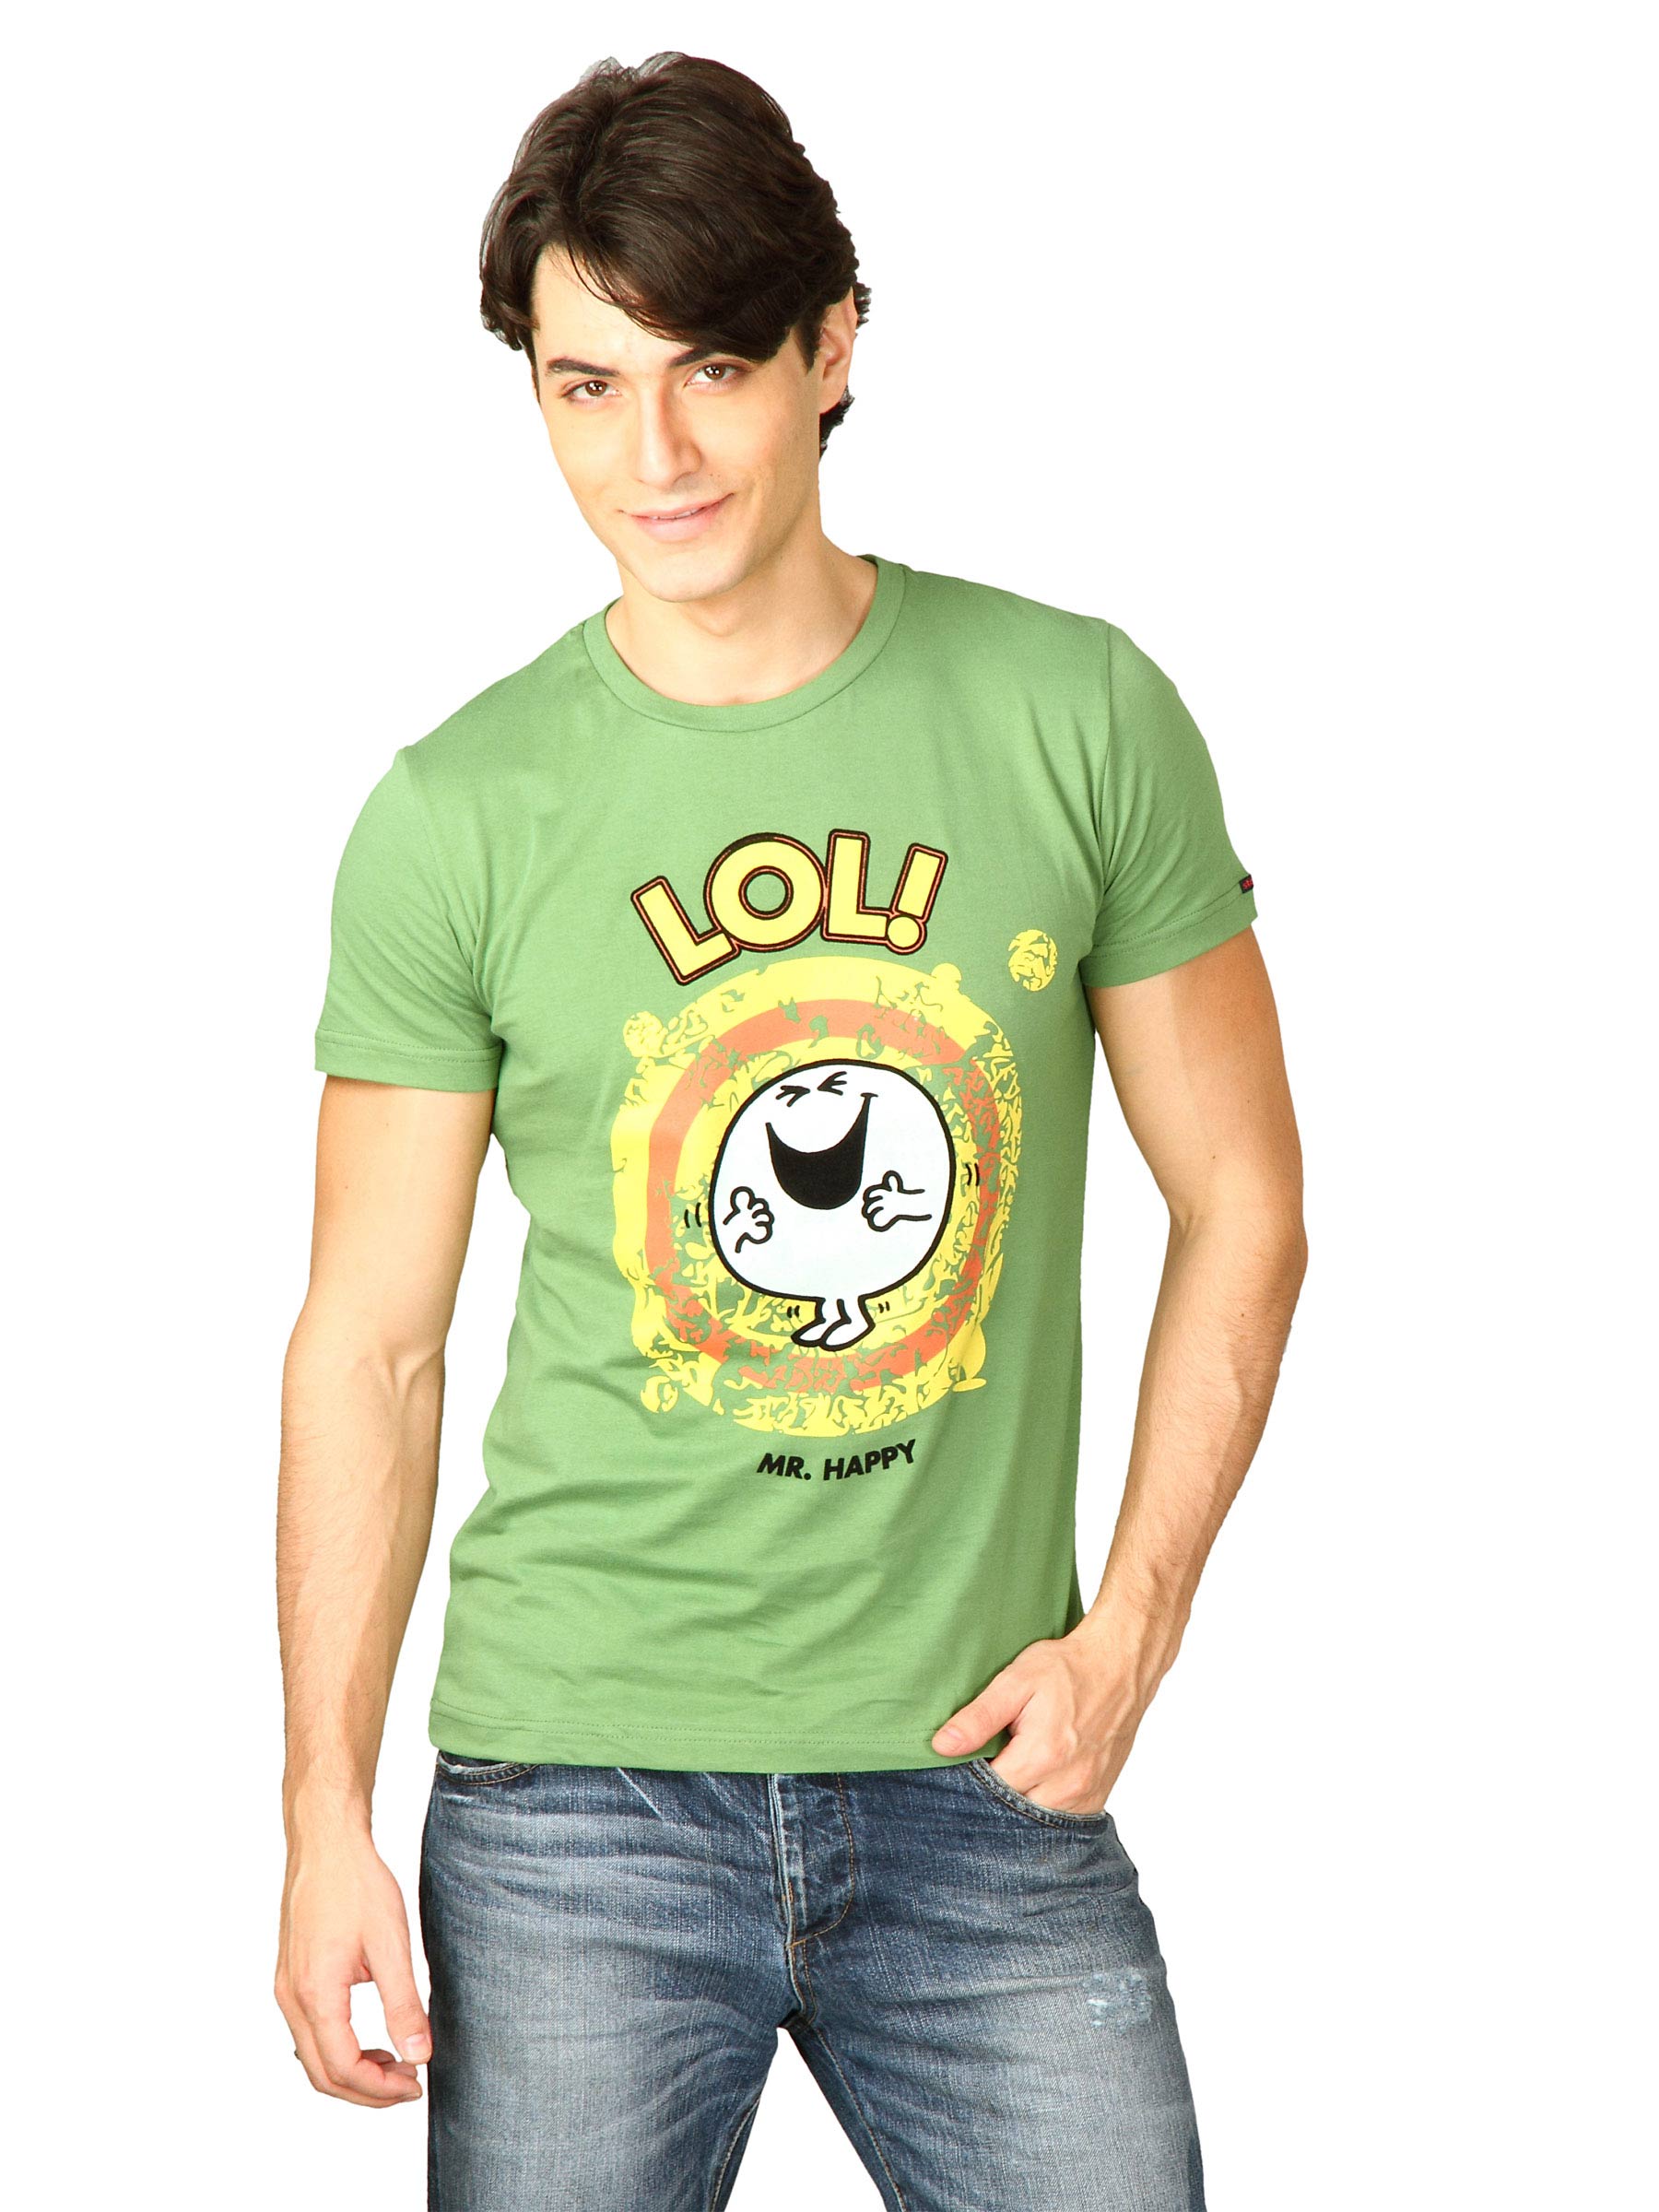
Mr.Men Men's Green Tea T-shirt
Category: Apparel / Topwear / Tshirts
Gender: Men
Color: Green
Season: Fall 2011
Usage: Casual